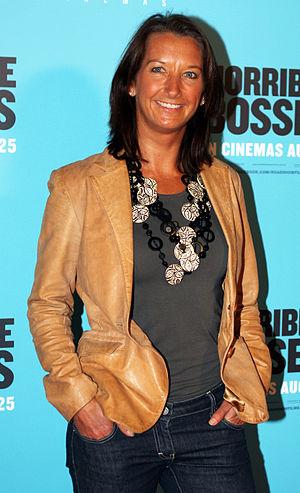
Layne Beachley est une surfeuse professionnelle australienne né le 24 mai 1972 à Sydney, Nouvelle-Galles du Sud Australie.